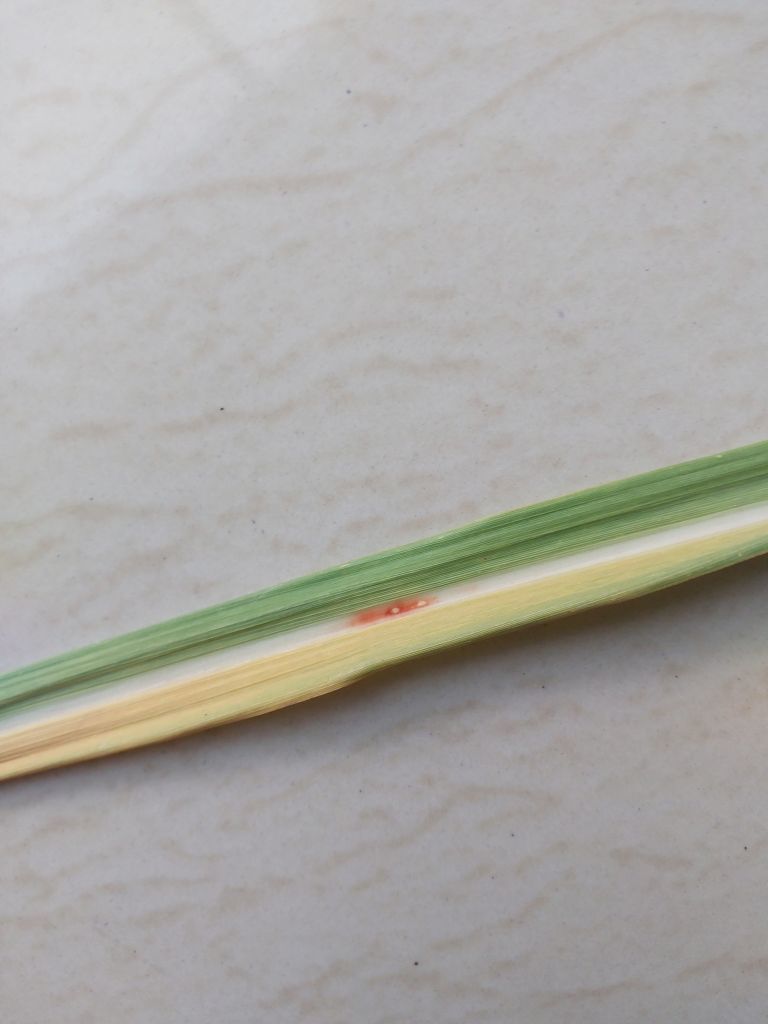
Label: Brown Spot